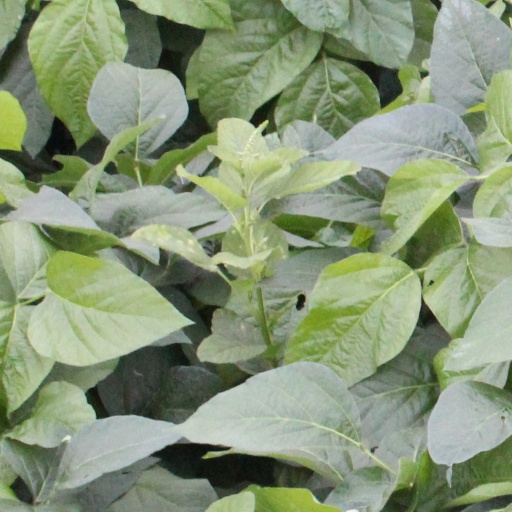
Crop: soybean